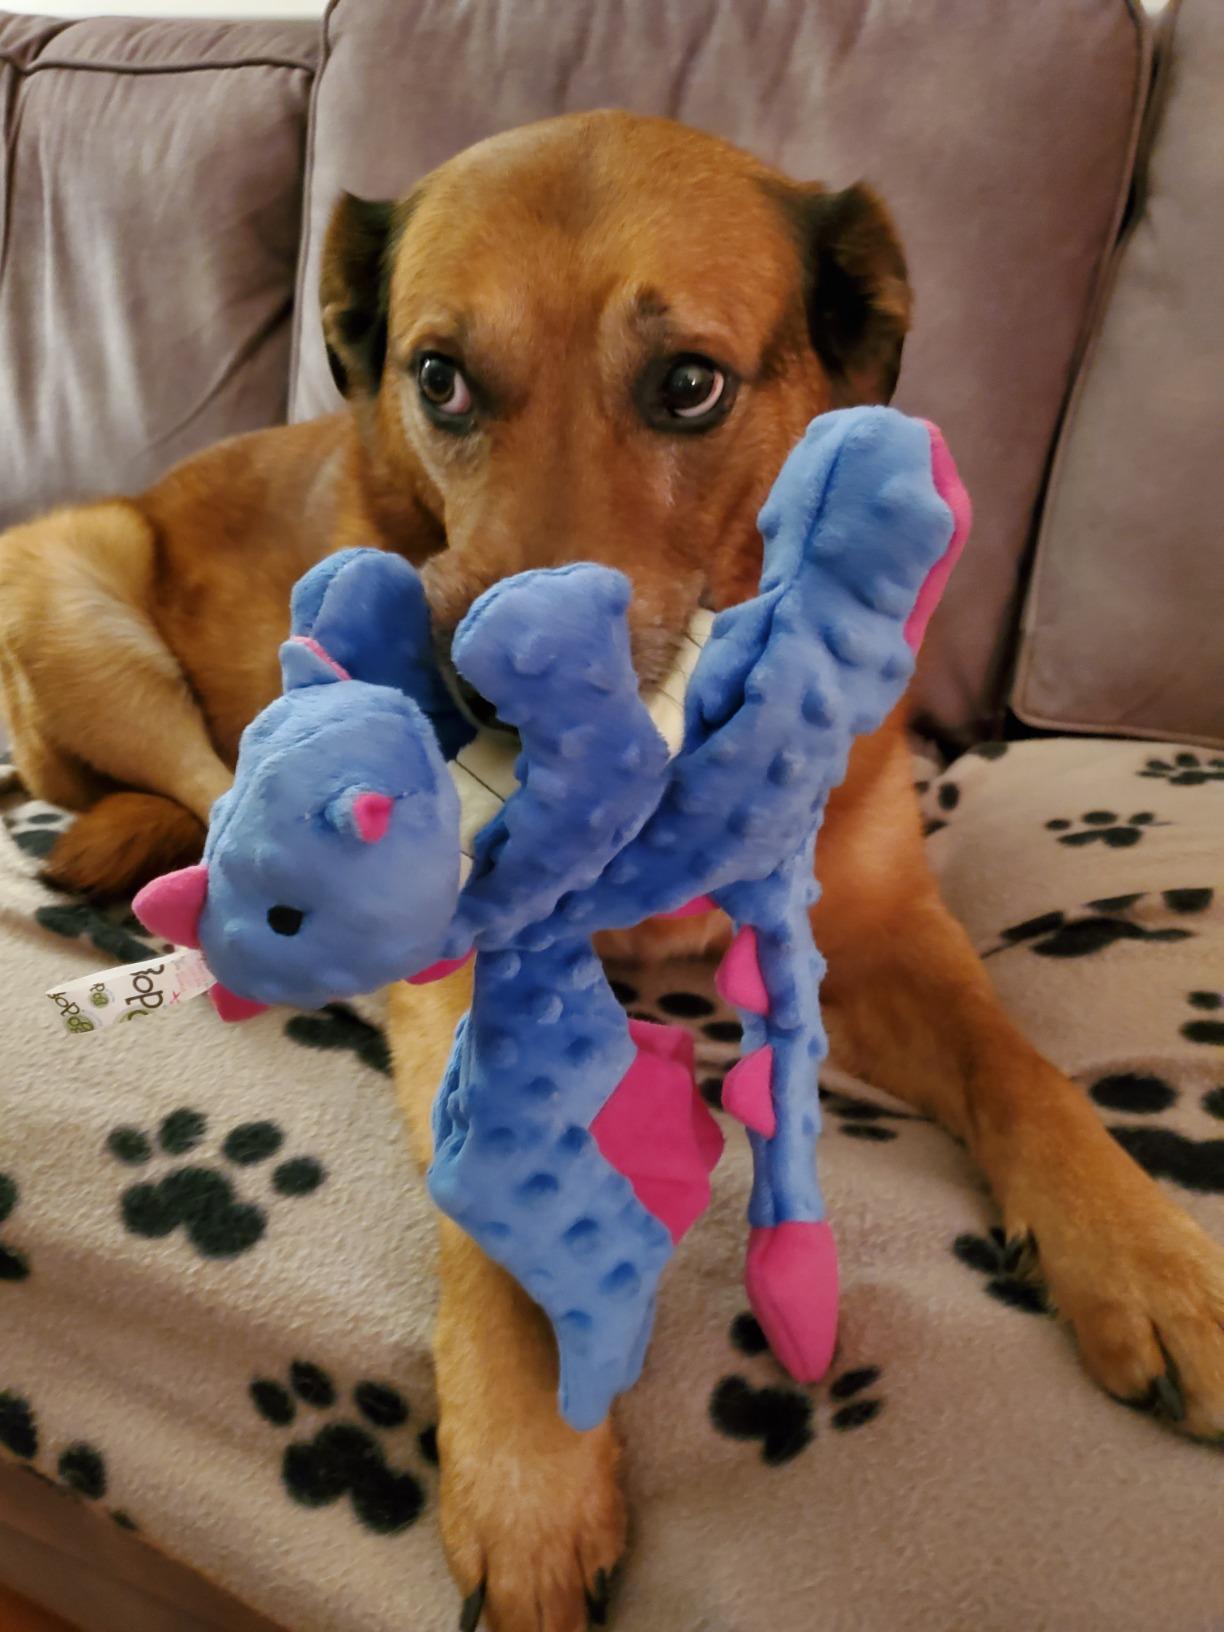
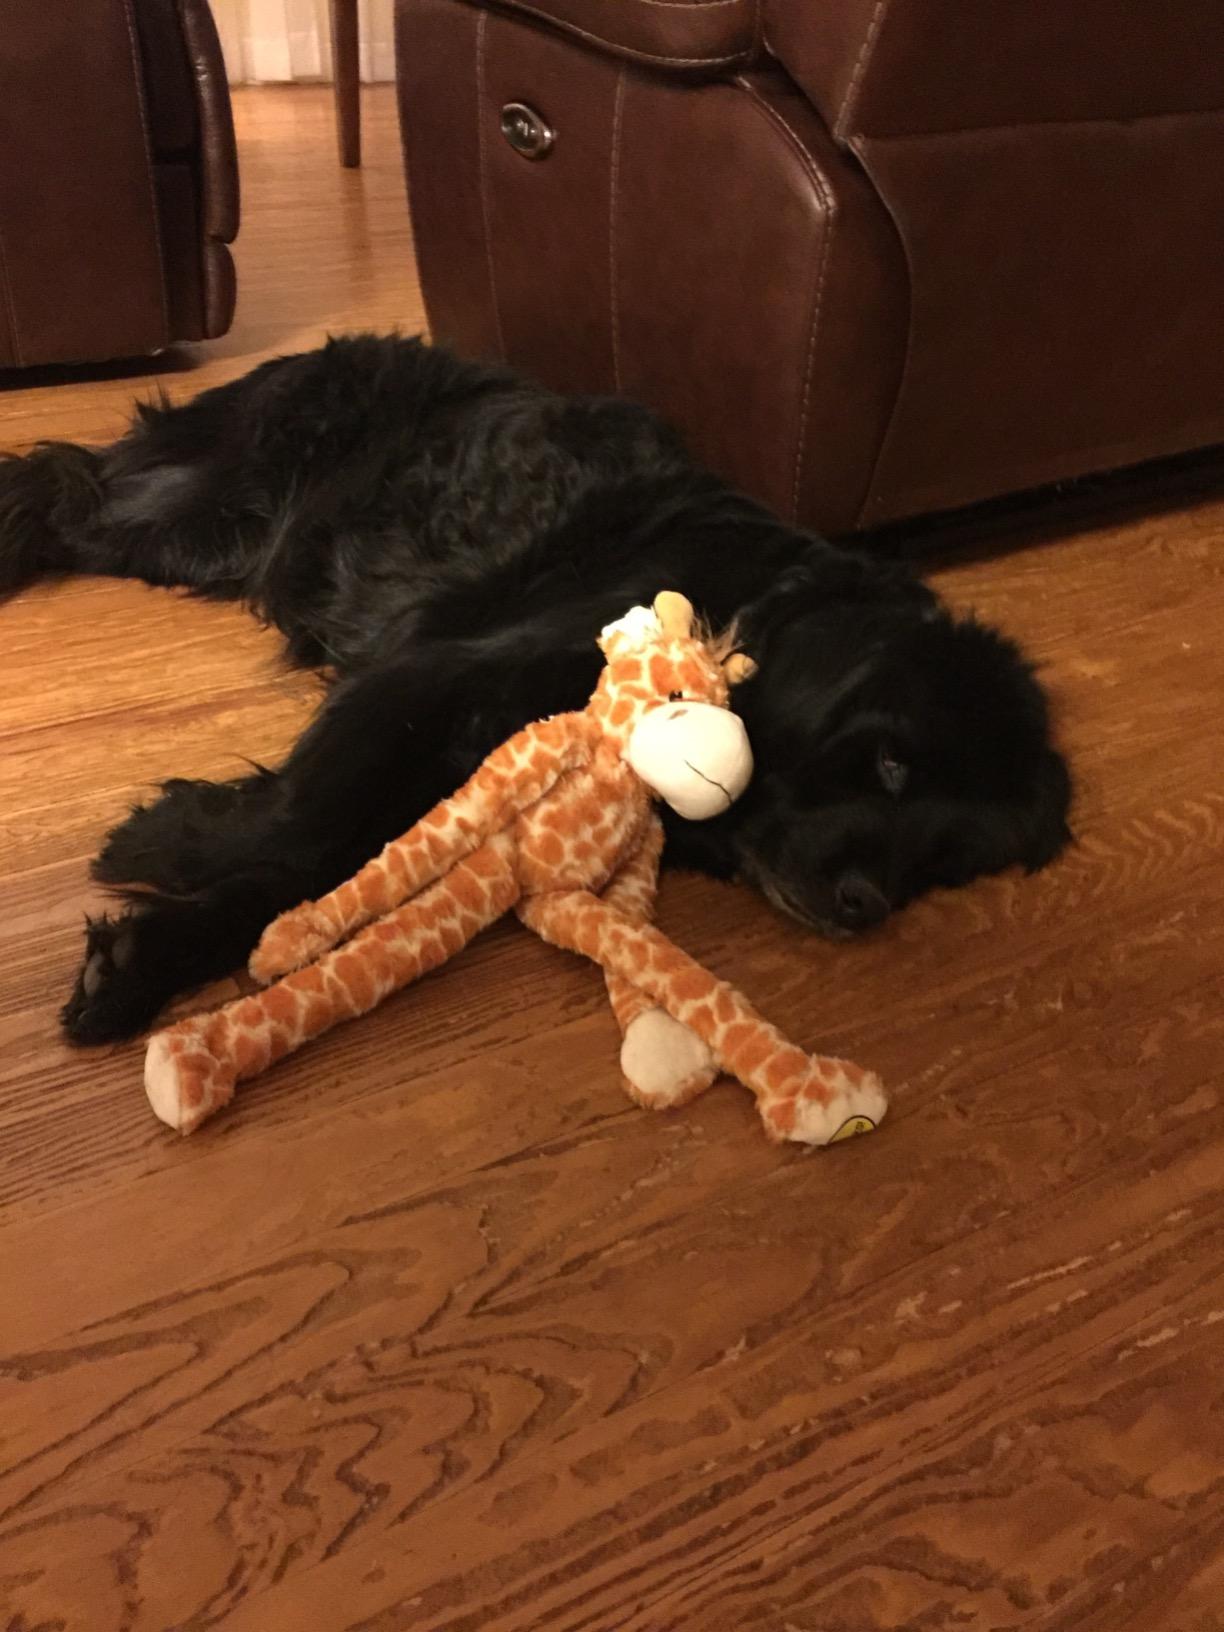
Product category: items_toy
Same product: no